Elk

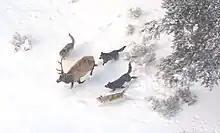
Single bull elk in winter are vulnerable to predation by wolves

Elk are ruminants and therefore have four-chambered stomachs. Unlike white-tailed deer and moose, which are chiefly browsers, elk are similar to cattle in that they are primarily grazers. But like other deer, they also browse. Elk have a tendency to do most of their feeding in the mornings and evenings, seeking sheltered areas in between feedings to digest. Their diets vary somewhat depending on the season, with native grasses being a year-round supplement, tree bark (e.g. cedar, wintergreen, eastern hemlock, sumac, jack pine, red maple, staghorn, and basswood) being consumed in winter, and sedges, forbs, and tree sprouts during the summer. Favorites of the elk include dandelions, aster, hawkweed, violets, clover, and the occasional mushroom. Elk consume an average of of vegetation daily. Particularly fond of aspen sprouts which rise in the spring, elk have had some impact on aspen groves which have been declining in some regions where elk exist. Range and wildlife managers conduct surveys of elk pellet groups to monitor populations and resource use.